Ermatinger Clergue National Historic Site

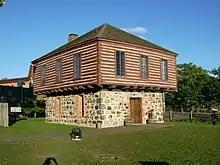
Clergue blockhouse

The Clergue blockhouse was originally a powder magazine at a North West Company trading post before the merger of the North West Company and the Hudson's Bay Company. When the last remaining factor at the post resigned in 1867, the site fell into disuse, until only the powder magazine's foundation building remained. American industrialist F.H. Clergue purchased the property and began the process of transforming it from powder magazine to living space. He lived in the blockhouse from 1894 to 1902.